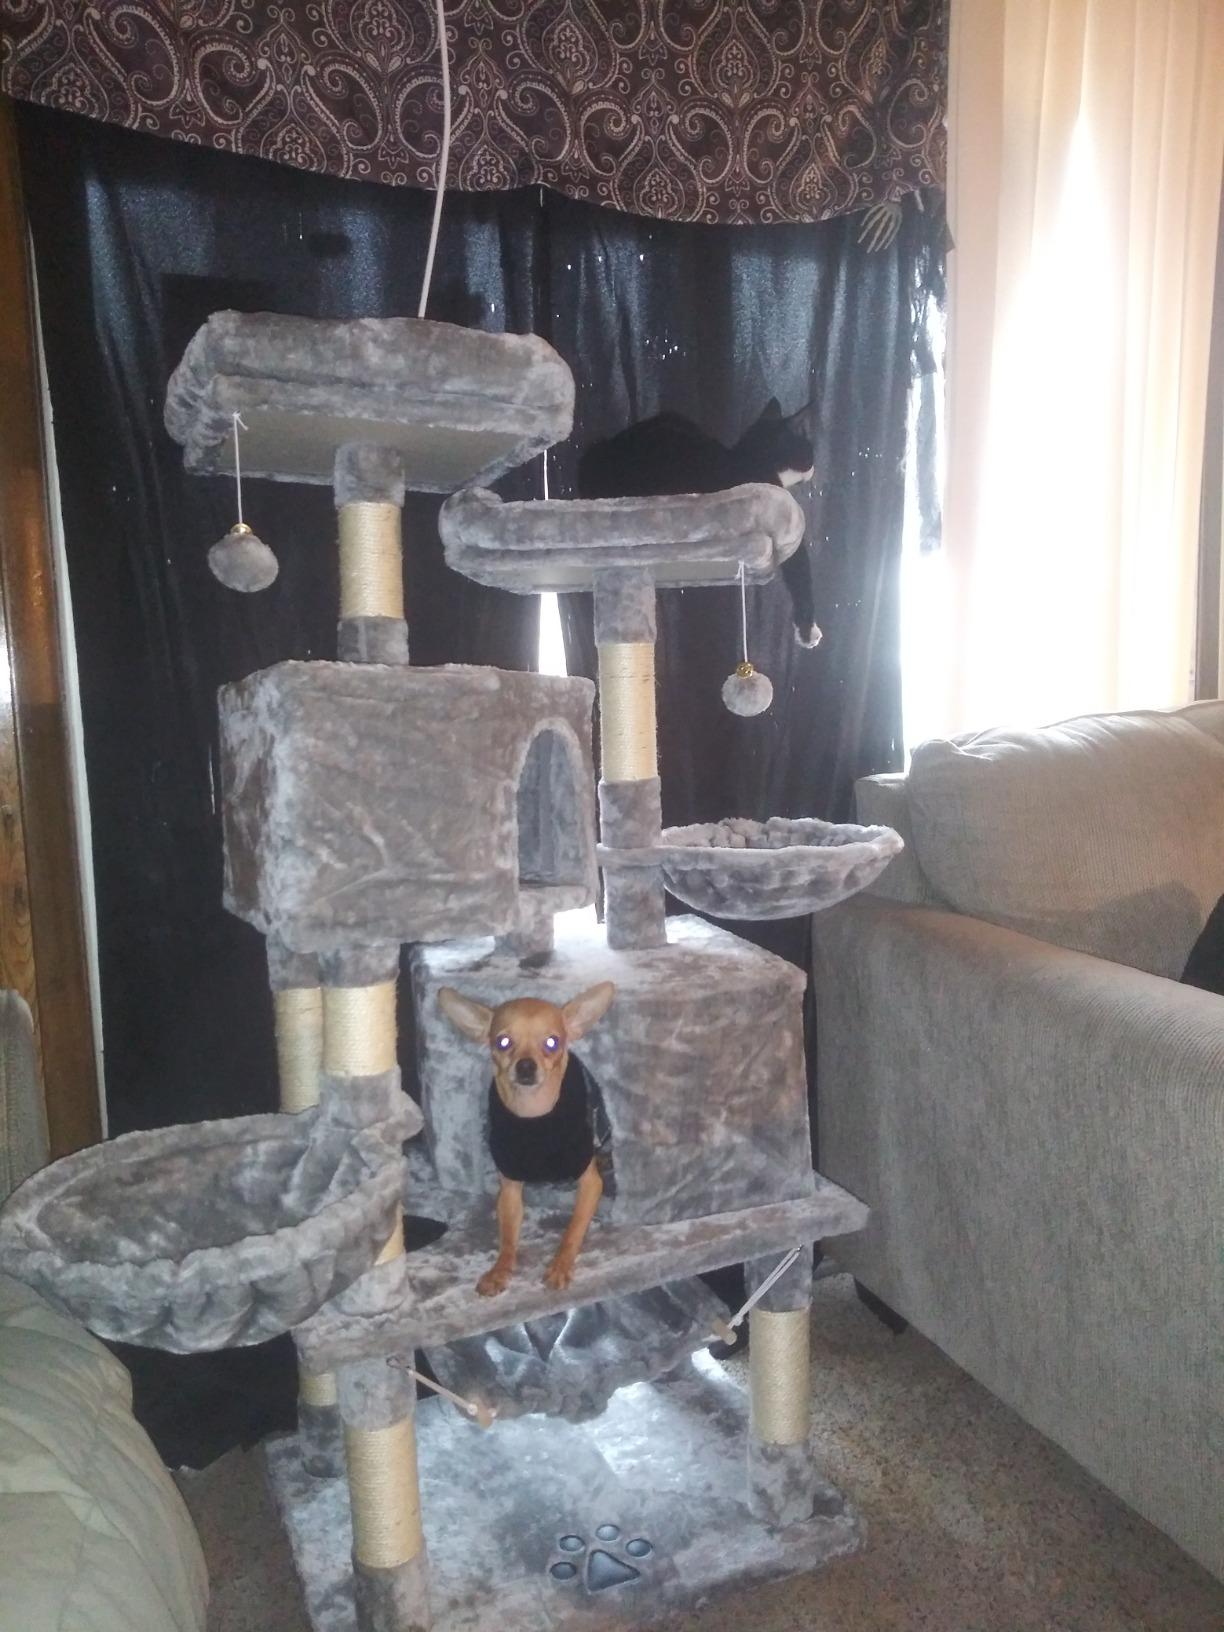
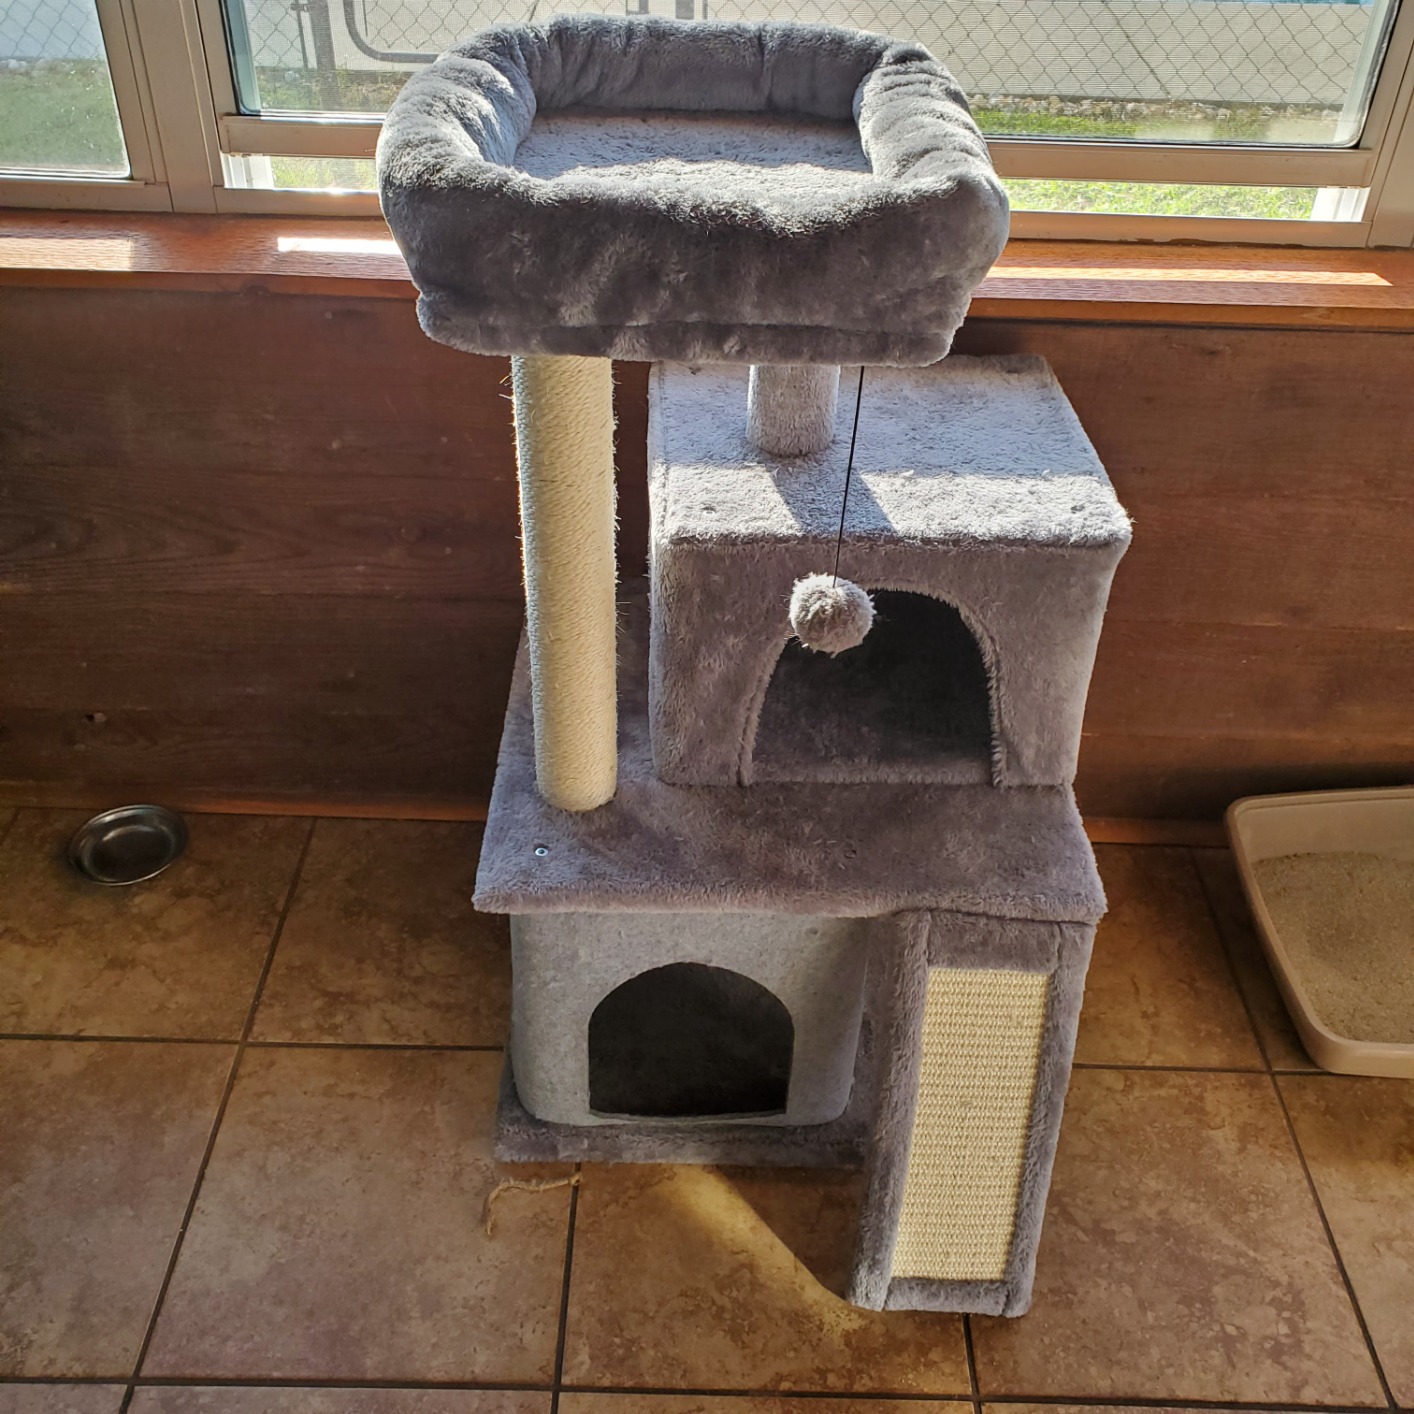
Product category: items_cat tree
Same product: no